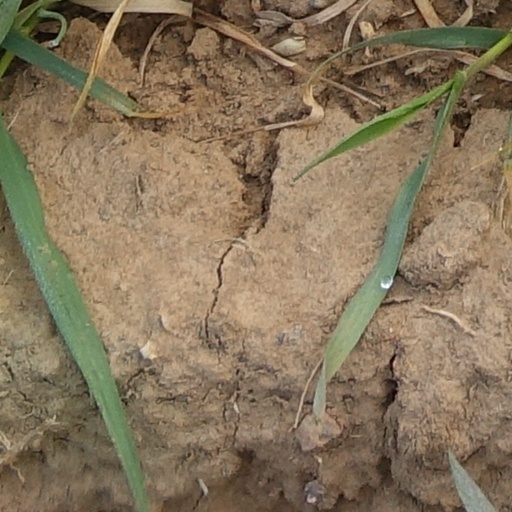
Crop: wheat